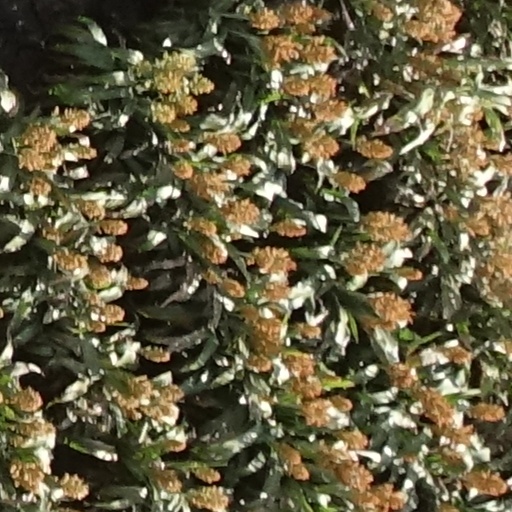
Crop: sorghum